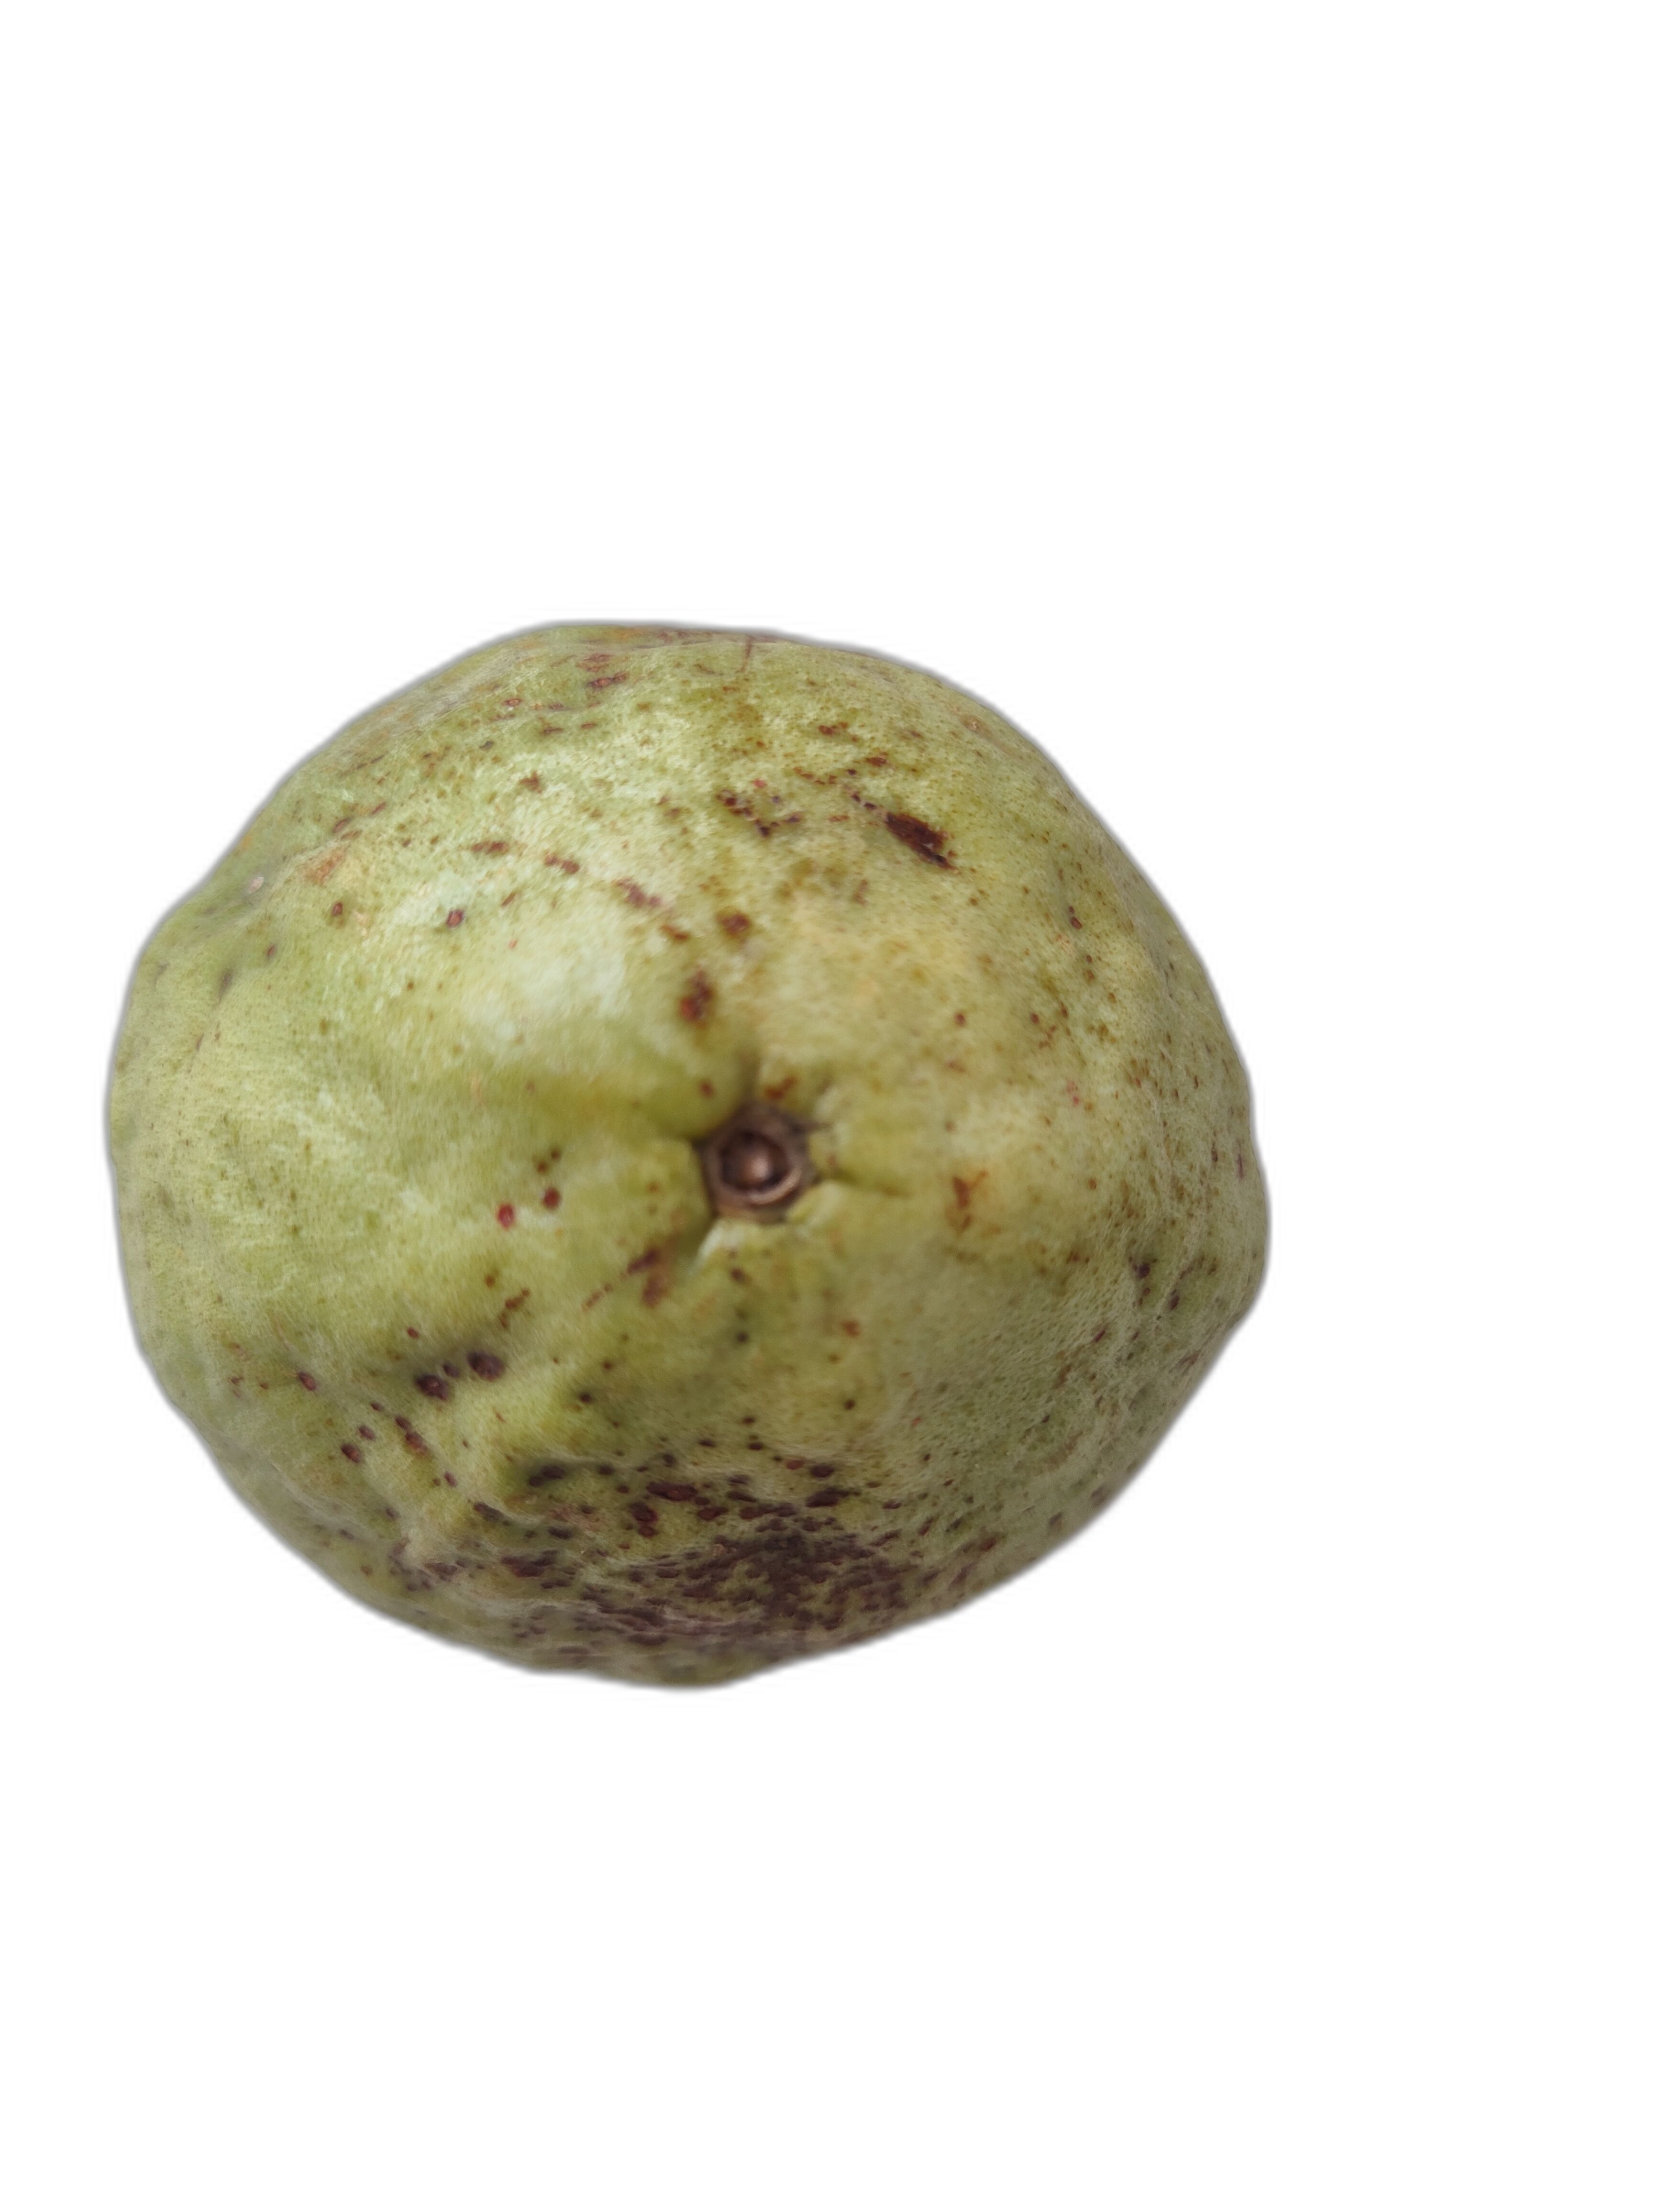
Plant part: fruit
Disease: Anthracnose